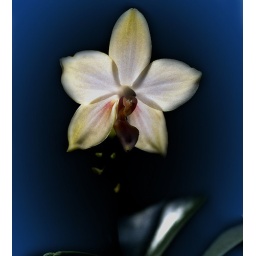
Sweet memories,the name of orchid, flowers holiday market in Taipei.